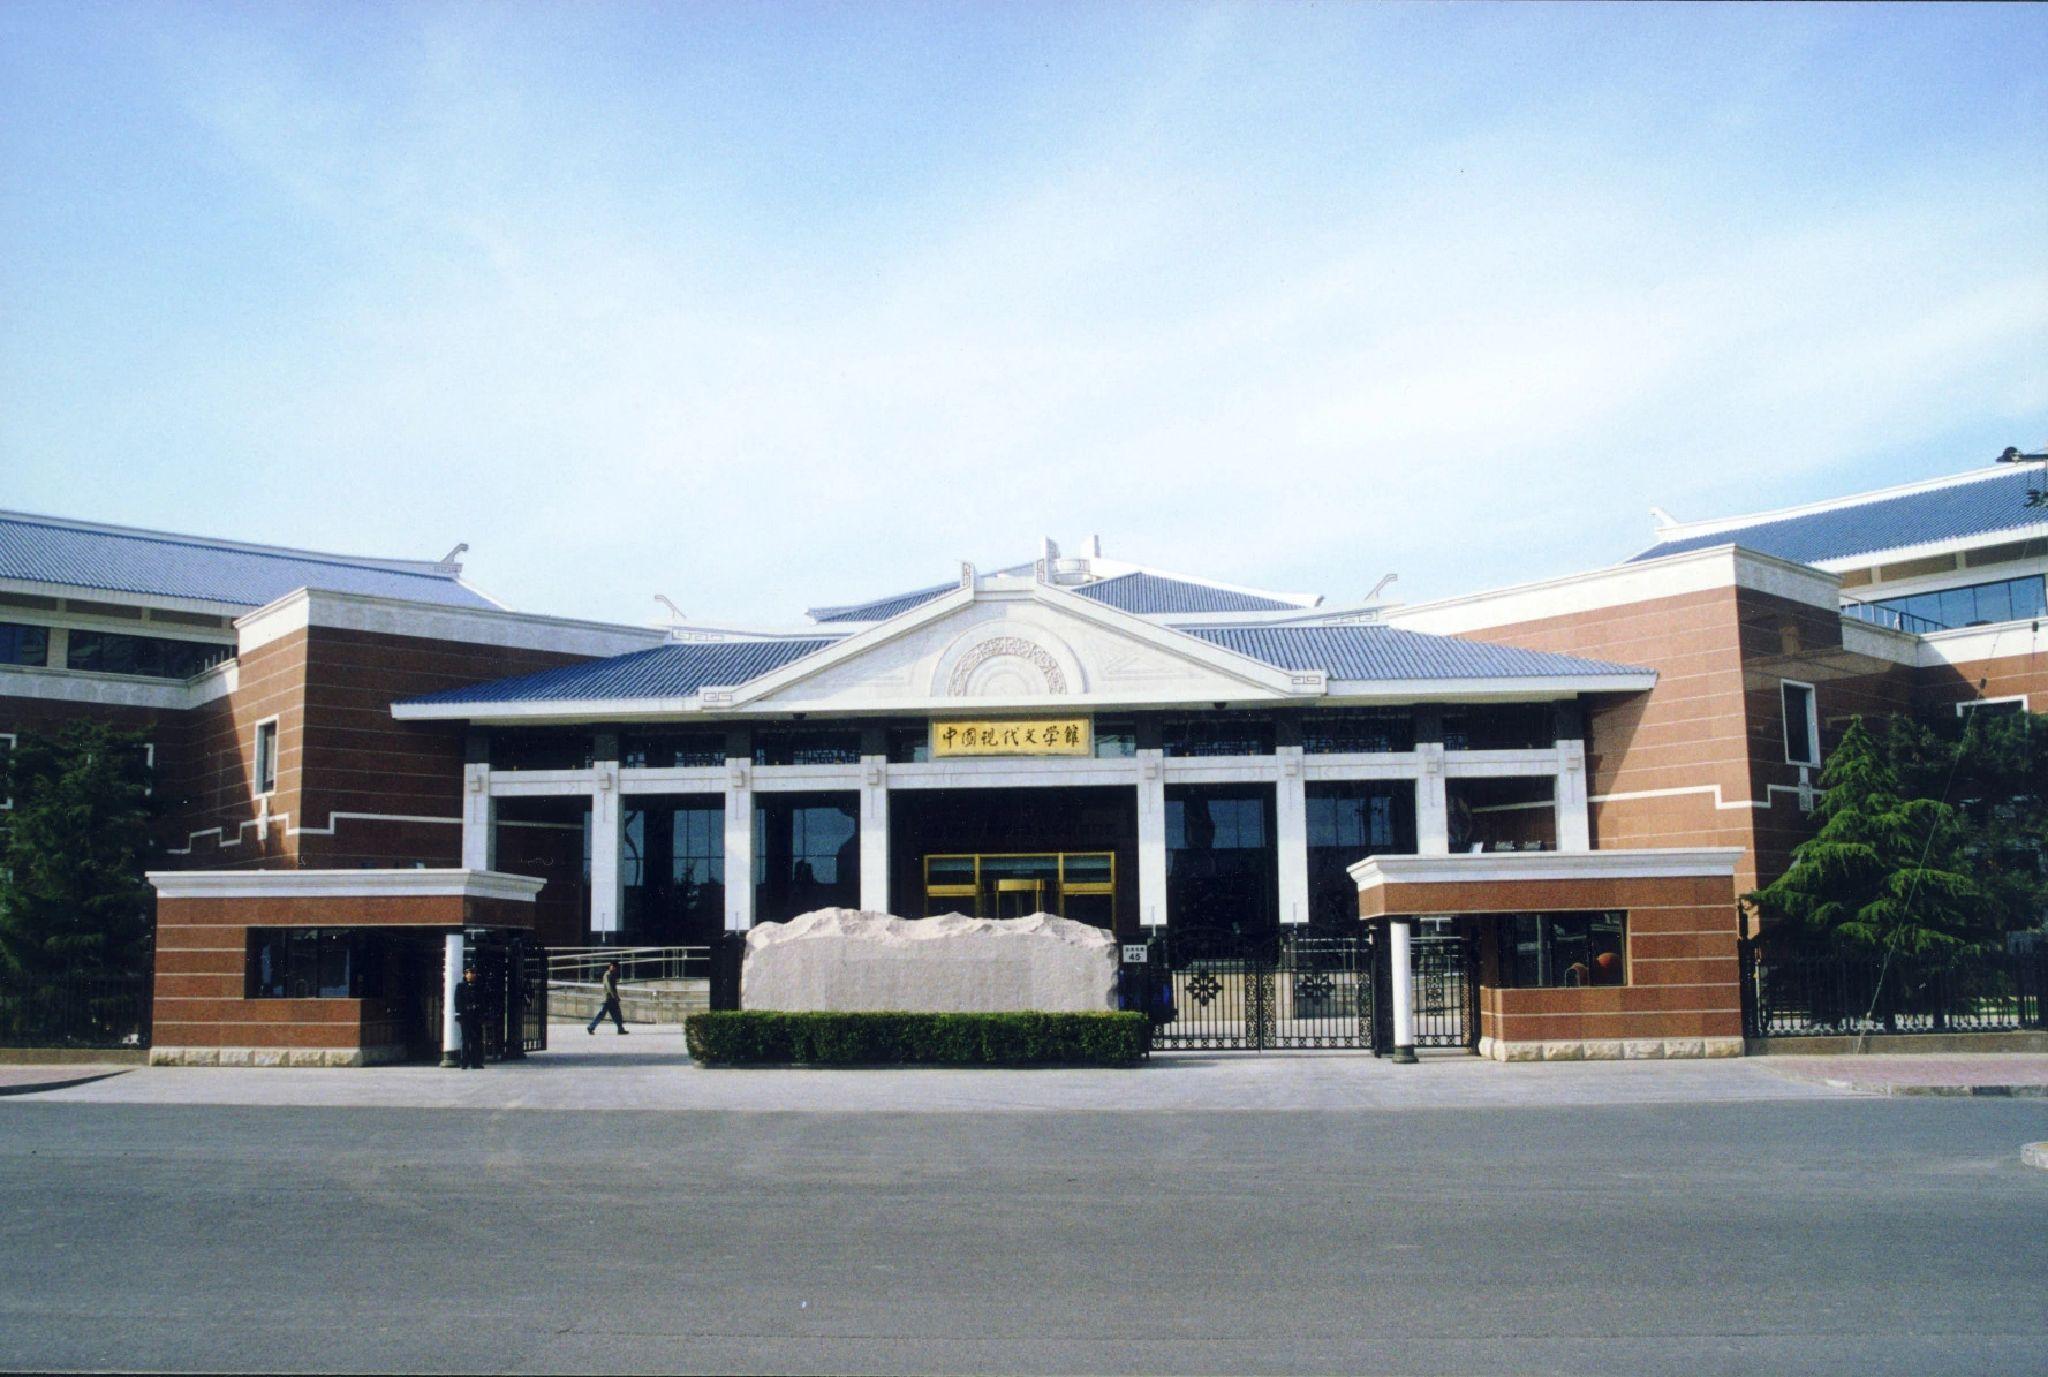
地标名称：中国现代文学馆
所在城市：北京市·朝阳区